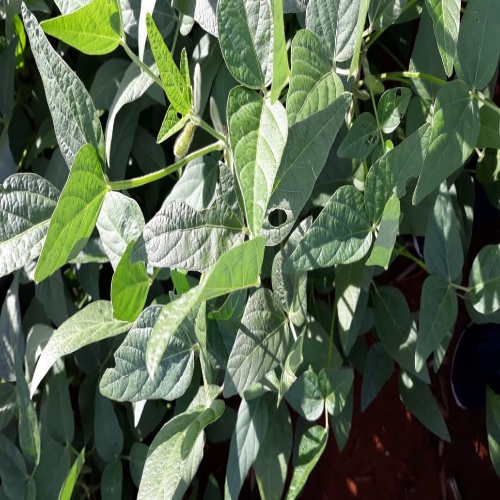
Label: Caterpillar